WDR90

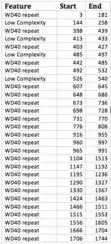
Domains and locations on the human WDR90 gene.

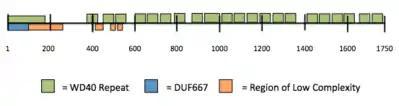
Protein WDR90 primary amino acid sequence and its internal features/structures.

The "de novo" protein structure of WDR90 in humans is predicted to possess beta sheets, beta turns, and random coils.